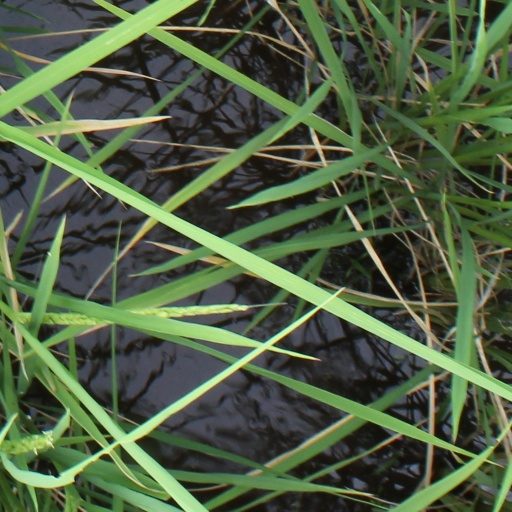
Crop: rice